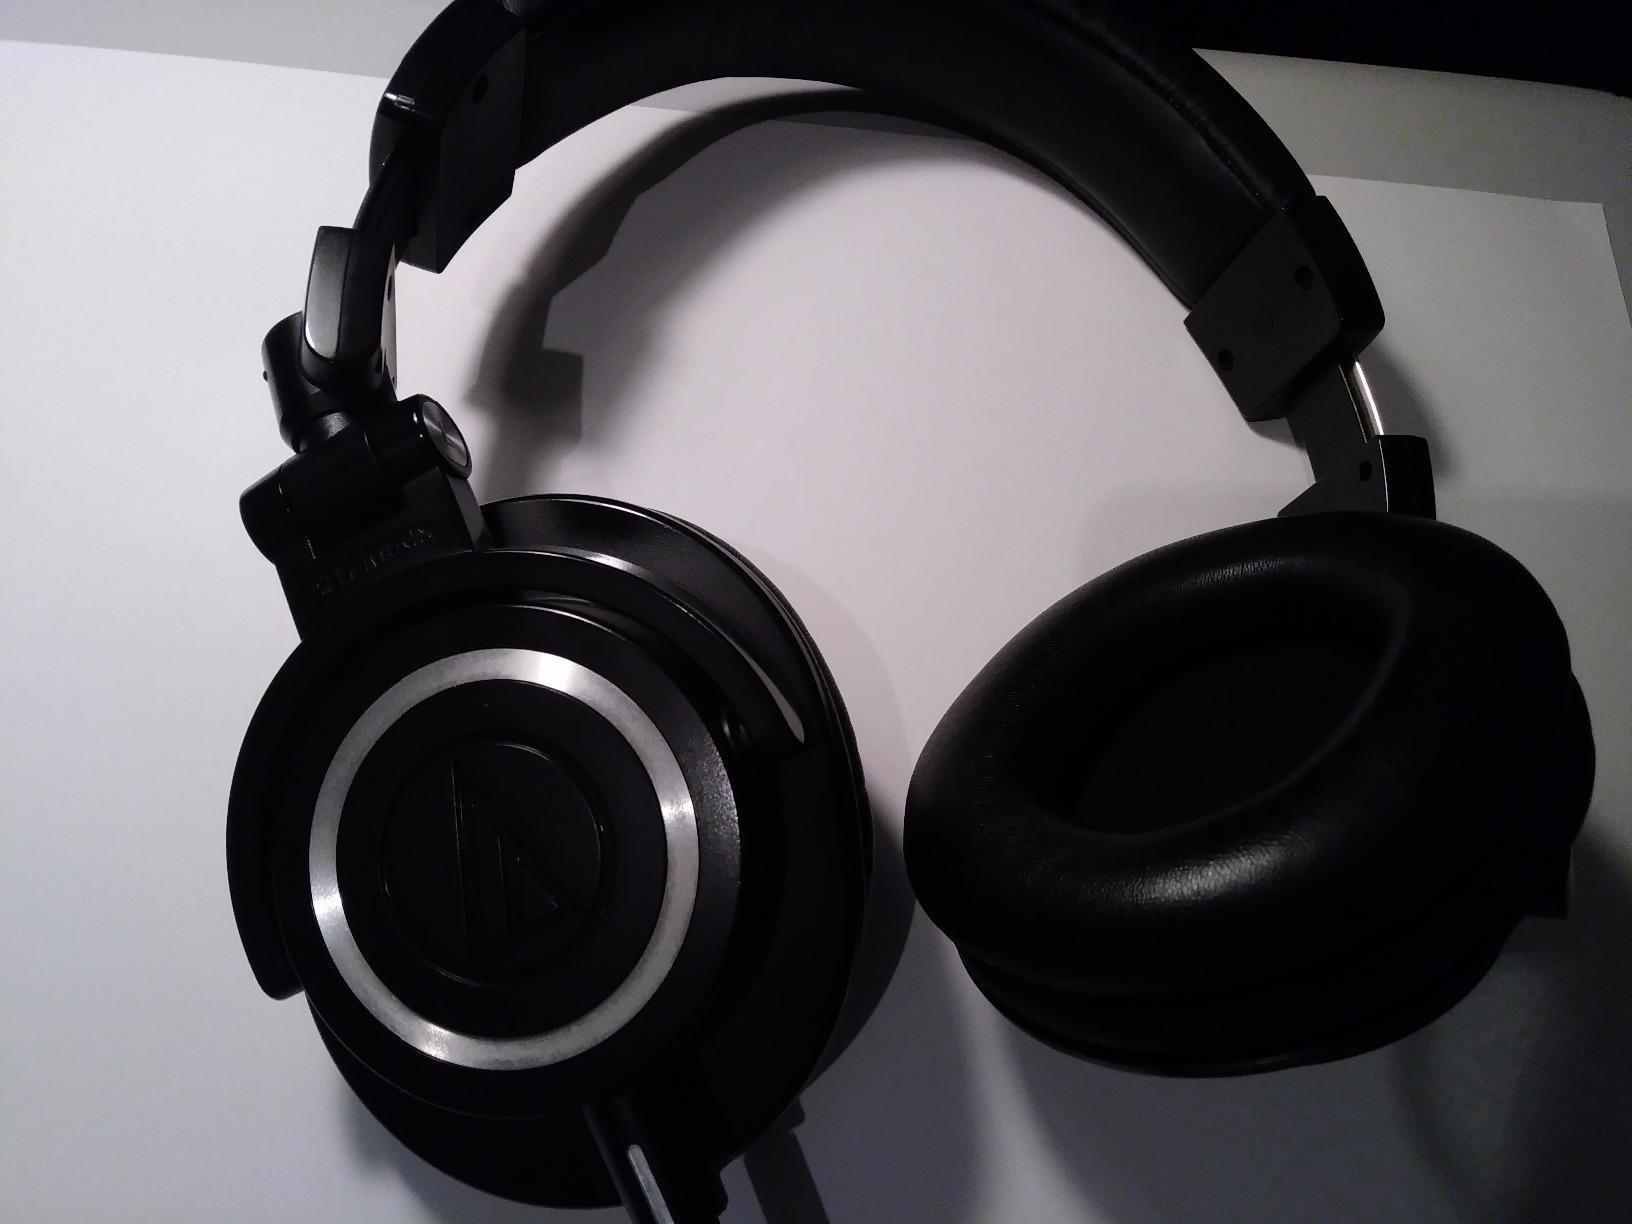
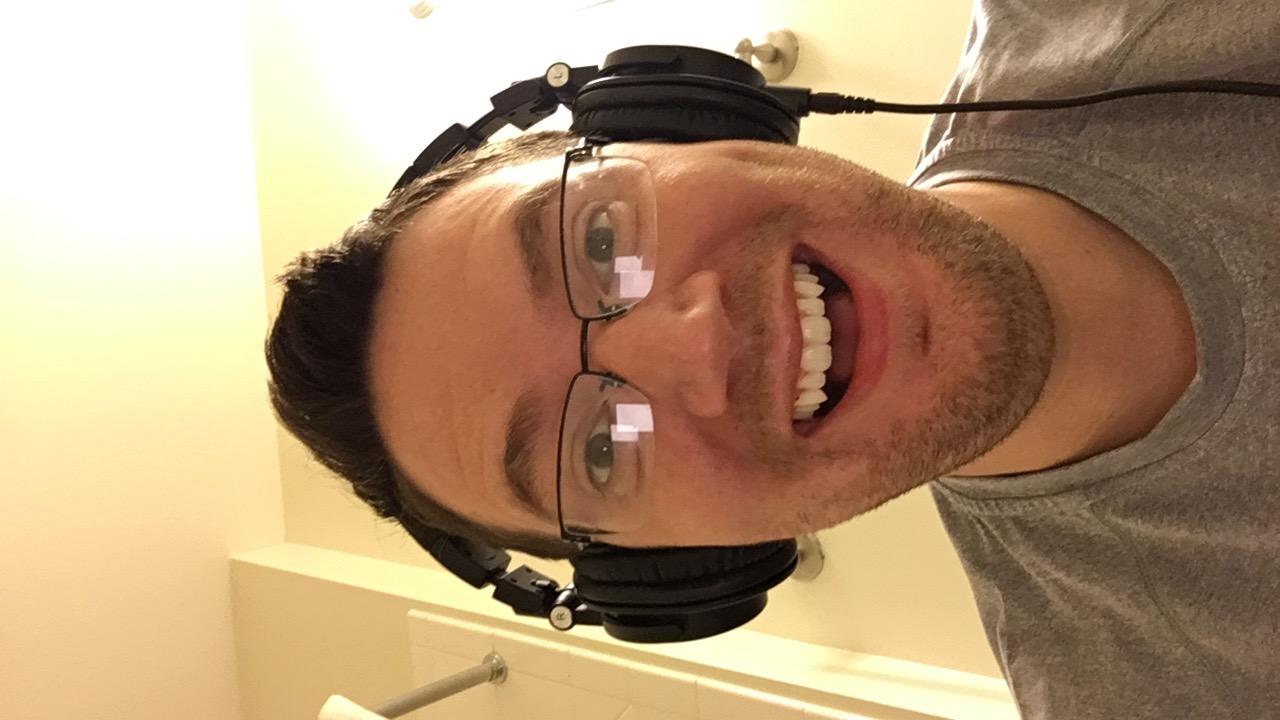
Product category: headphones
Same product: yes